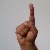
The image shows a hand gesture representing the letter 'D' in Indian Sign Language.